Linpan in Chengdu Plain

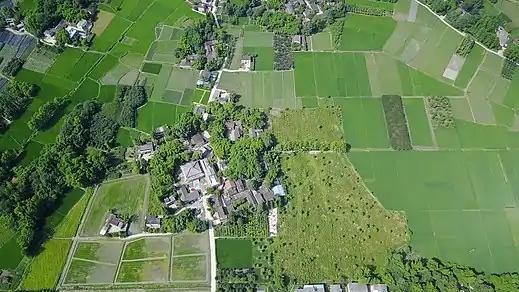

The Linpan in Chengdu Plain, also known as Linpan settlements, (simplified Chinese: 林盘; traditional Chinese: 林盤; pinyin: "línpán," literally: "surrounded by woods)" are traditional rural communities in the Chengdu Plain, Sichuan, China. They are characterised by small-scale farming, rectangular fields, and natural elements such as water, trees, and bamboo, all of which are supported by the ancient Dujiangyan irrigation system. Linpan settlements adhere to traditional farming practices and culture, playing a crucial role in the preservation of the Chengdu Plain's natural environment. The main structures of the human environment include patches (vast plains of farmland), corridors (roads and irrigation canals), and matrices (small matrices consist of thousands of Linpan villages, while large matrices consist of towns), all of which contribute to the beauty and uniqueness of the Chengdu Plain's rural landscape.